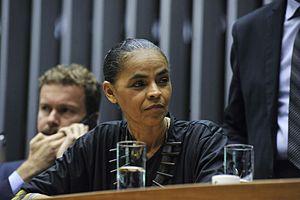
Marina Silva, est une militante écologiste et une femme politique brésilienne.